Donna Vekić

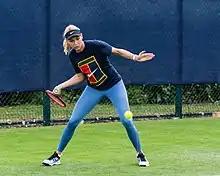
Vekić at the 2019 Nottingham Open

Vekić began the season ranked 103. At the Australian Open, she lost in the first round to qualifier Naomi Osaka. She reached the quarterfinals of the San Antonio Open, with wins over Aliaksandra Sasnovich and Kiki Bertens, before losing to Tsvetana Pironkova. She lost in the first round of ten consecutive WTA tournaments from February to August, including the French Open, where she lost to Madison Keys, and Wimbledon, where she took Venus Williams to a first-set tie-break but lost in straight sets.